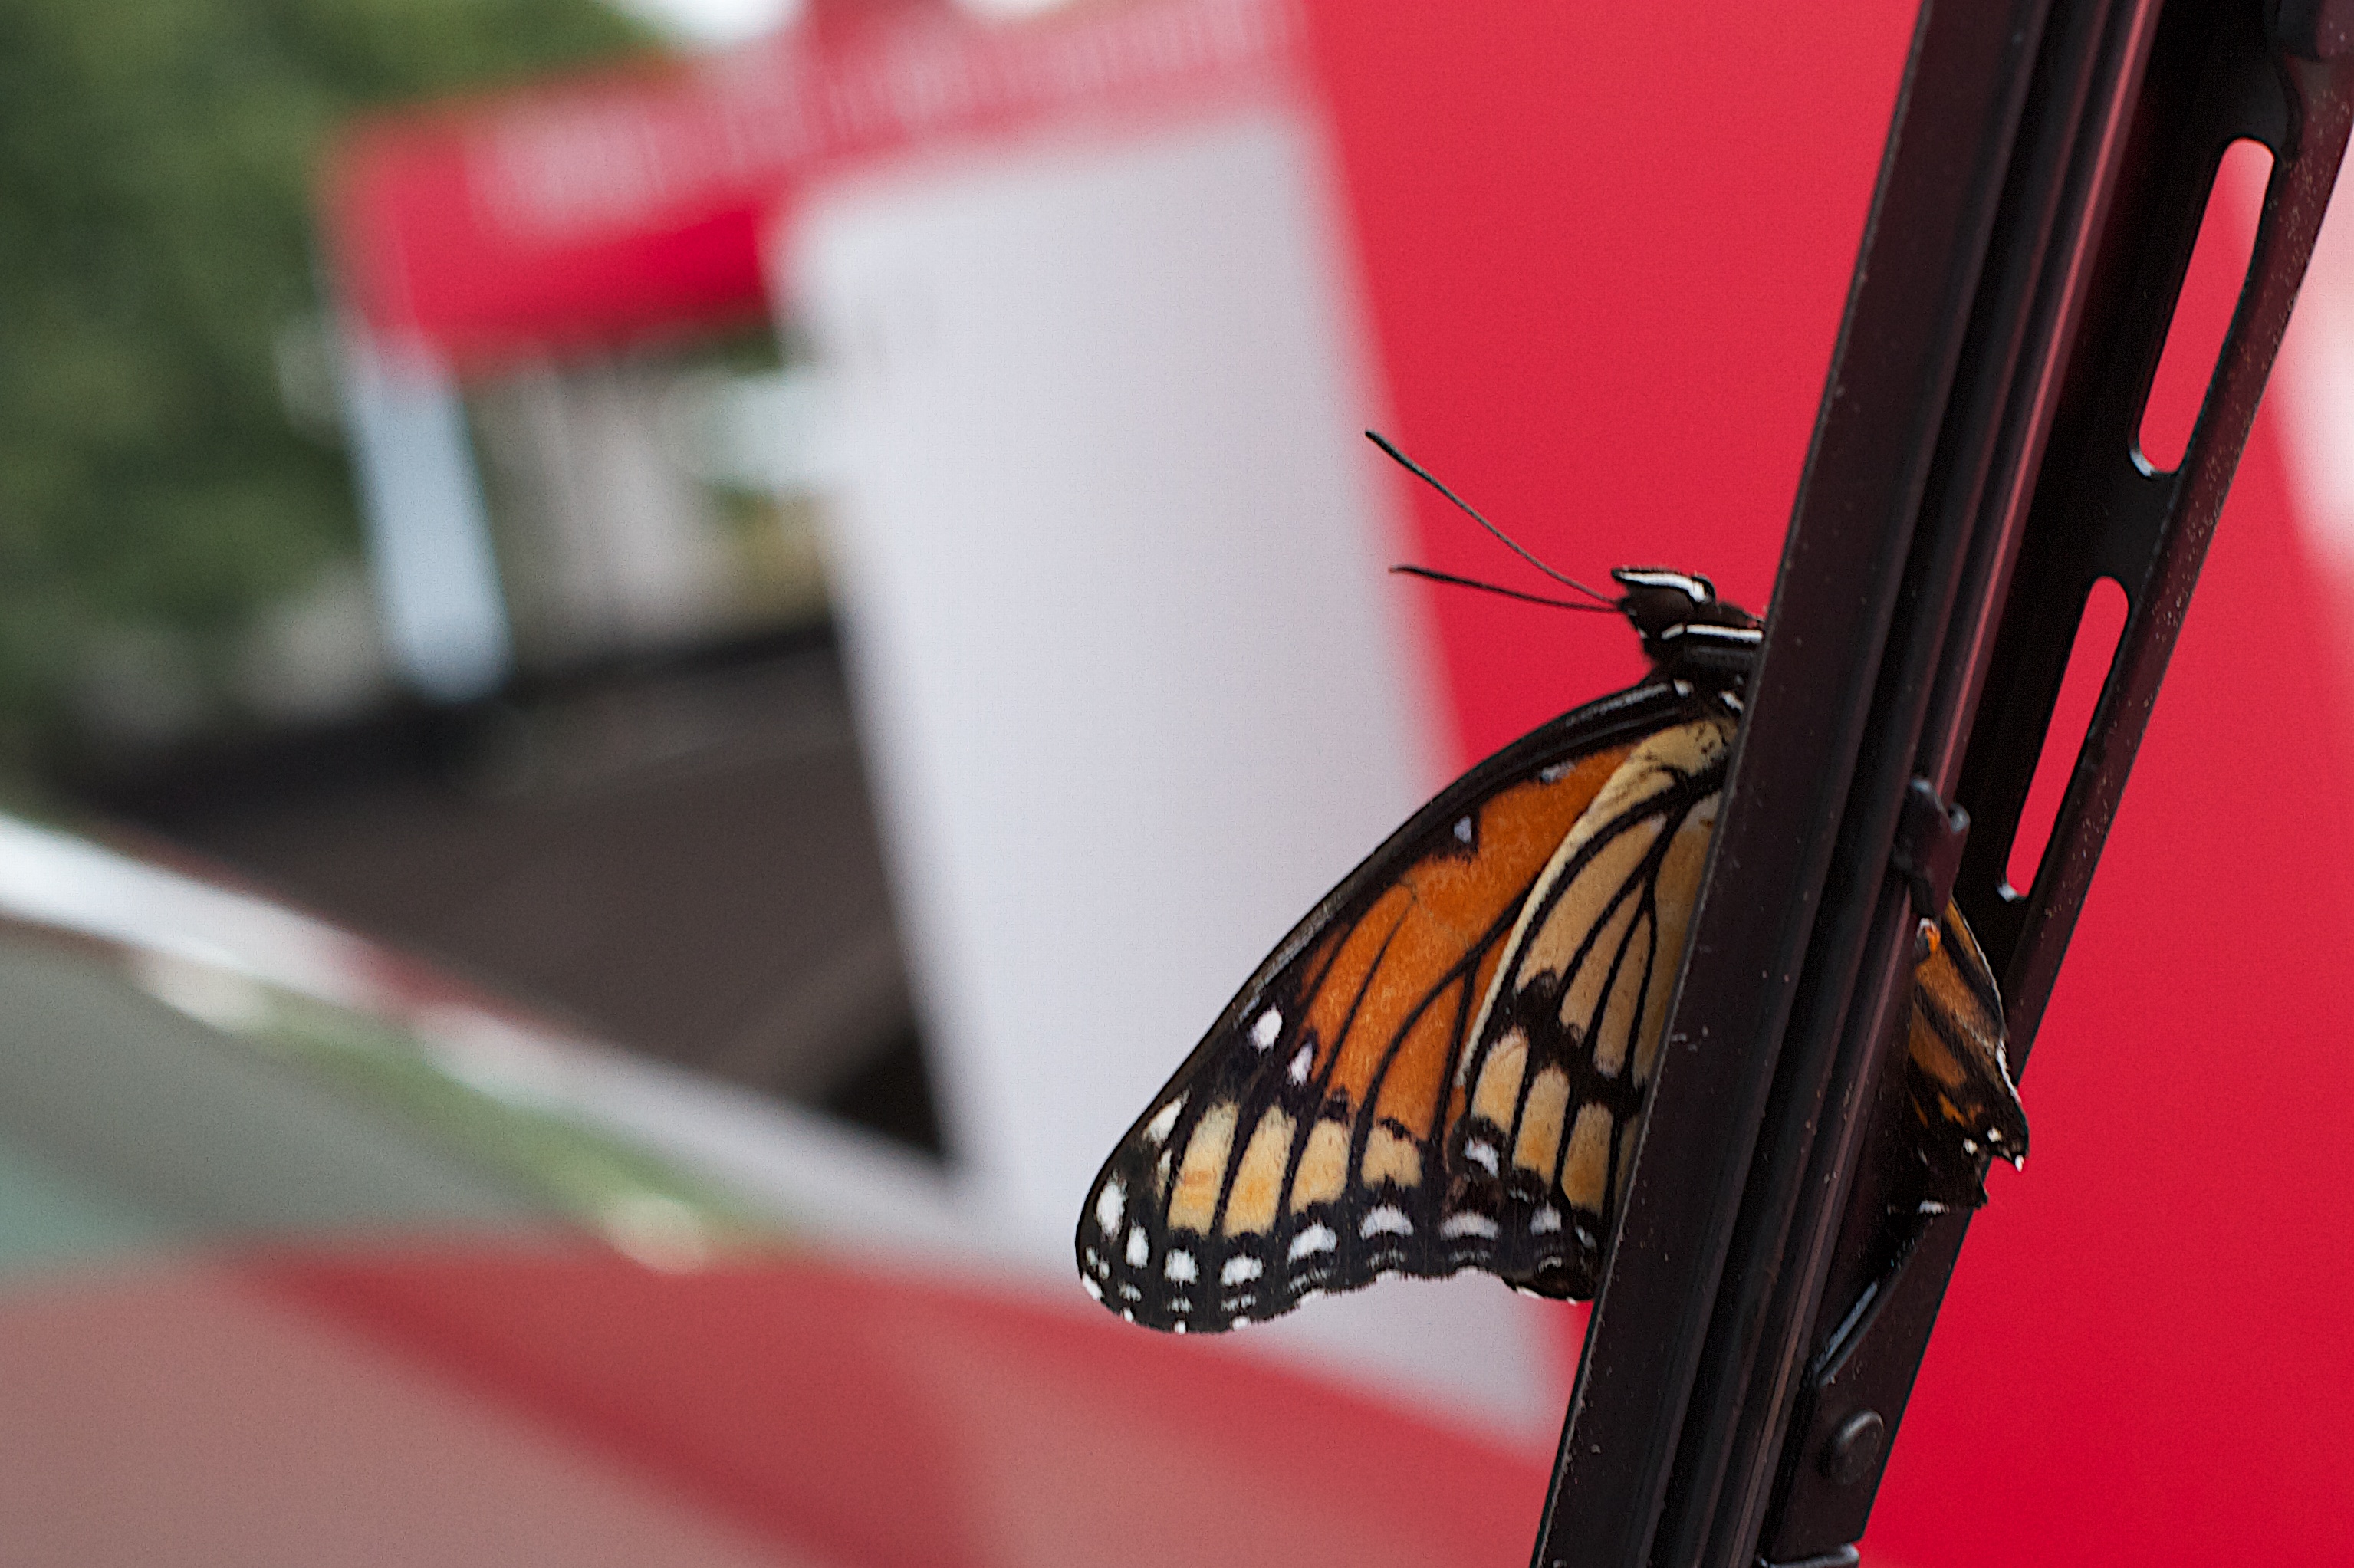
wing, red, color, insect, butterfly, invertebrate, close up, 2012366, macro photography, pollinator, moths and butterflies